Jean-Louis Bourgeois

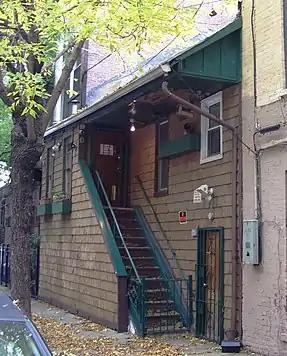
392–393 West Street 6 Weehawken Street from north

In December 2016 Bourgeois announced he was giving his $4 million historic house in New York City to the Ramapough Lenape Native American nation; they intend to use it as a meeting house. The building, located at 6 Weehawken Street in the West Village (also known as 392–393 West Street) was formerly a historic public market. However, he reneged on his plan.